Dana 70

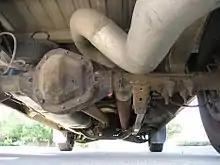
Dana 70U rear axle in a 1998 2500 Dodge Diesel

The Dana Super 70 rear differential has become a staple axle for GM and Ford in the dual rear wheel chassis cab vans since 1999. The ring gear is larger at 10.75 inches and features 37 spline axle shafts. Only 2 OEM gear ratios are offered: 4.10 gears and 4.56 gears.